Catharina Backer

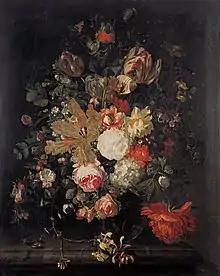
Flower still life, 1712

Catharina Backer was born in Amsterdam in 1689. Her parents were the lawyer Willem Cornelisz. Backer (1656–1731), of a prominent Amsterdam family, and Magdalena de la Court (1662–1712), the daughter of Pieter de la Court (1618–85) and his second wife, Catharina van der Voort (1622–1674).